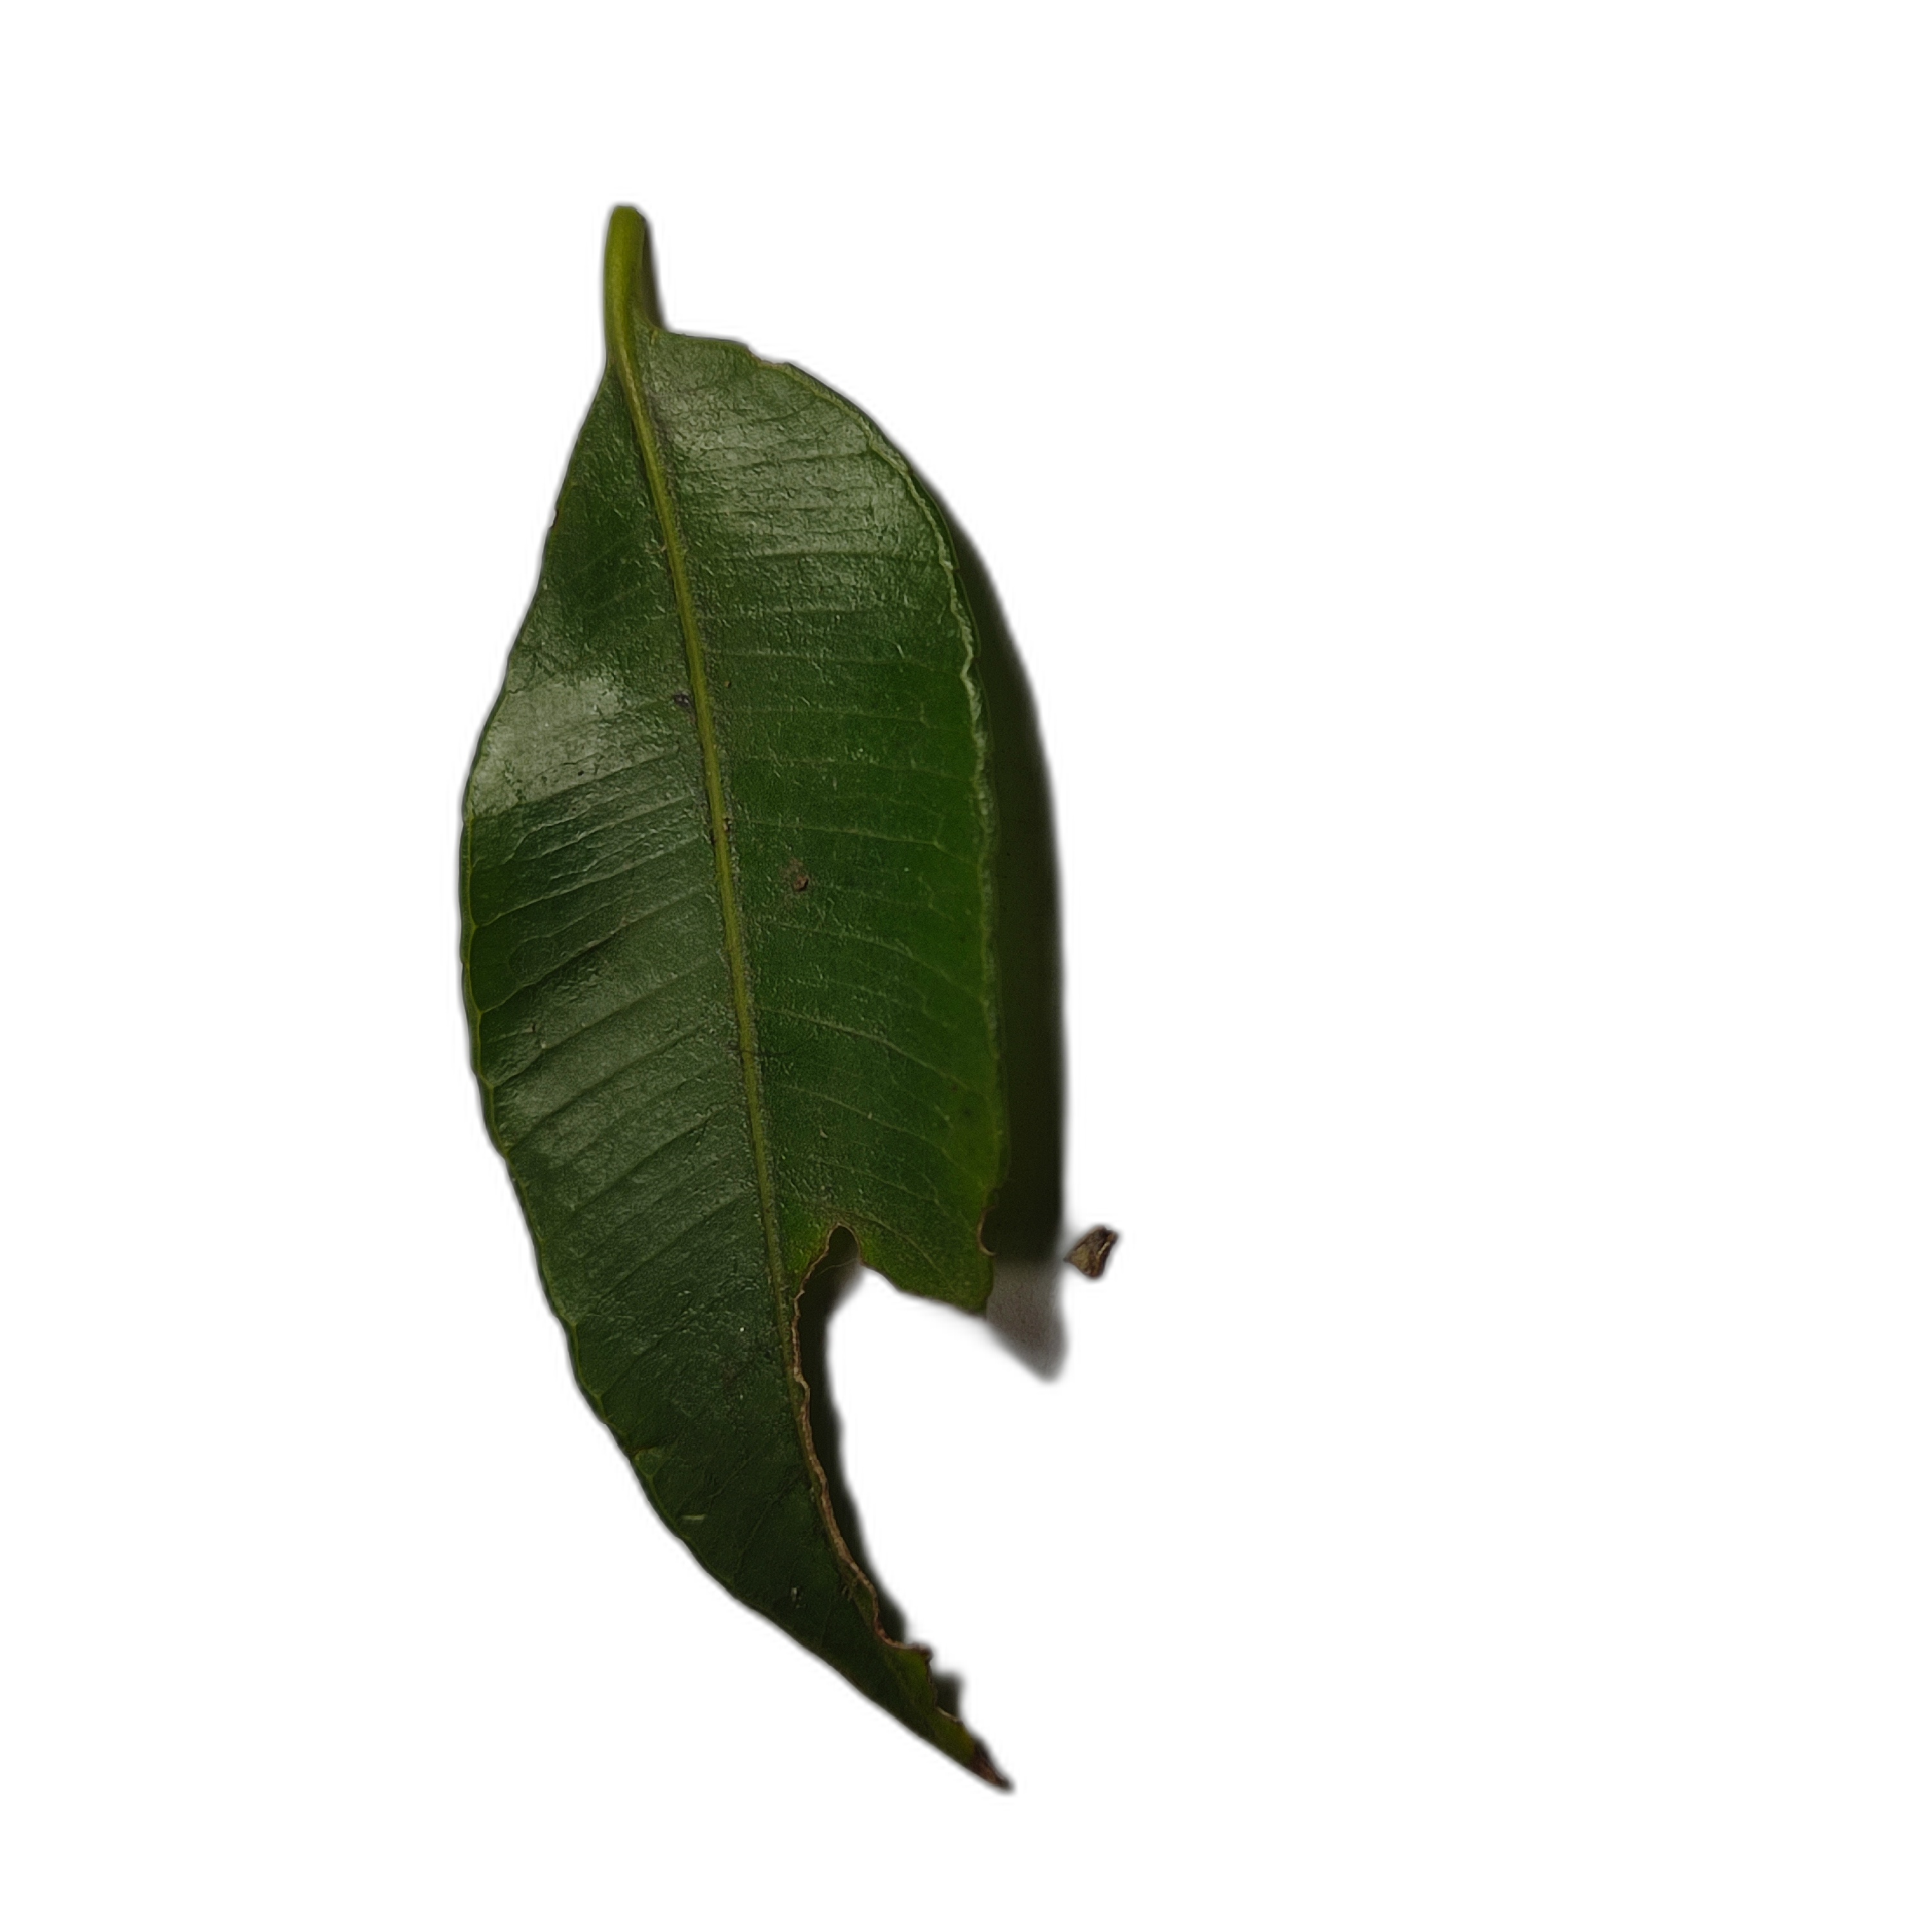
Label: not_healthy